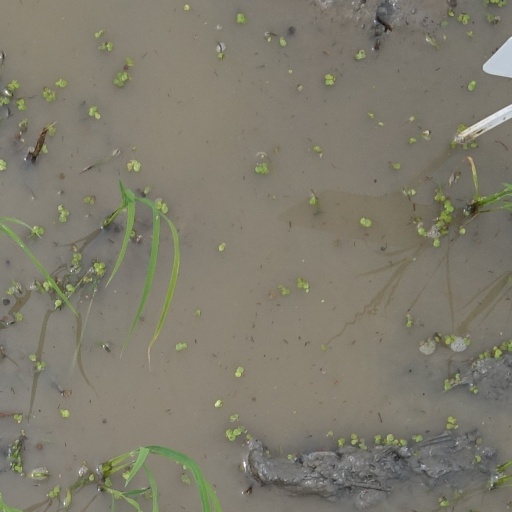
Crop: rice